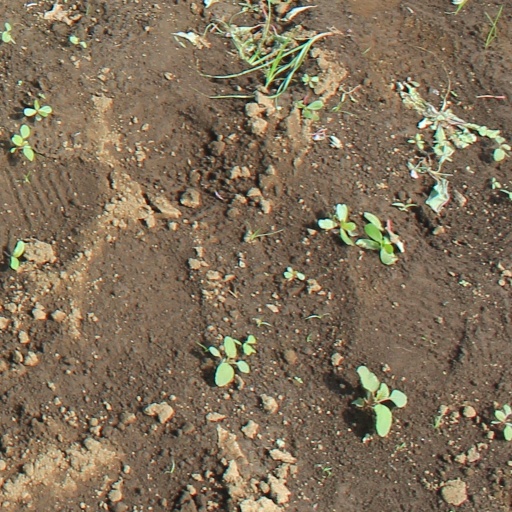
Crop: soybean